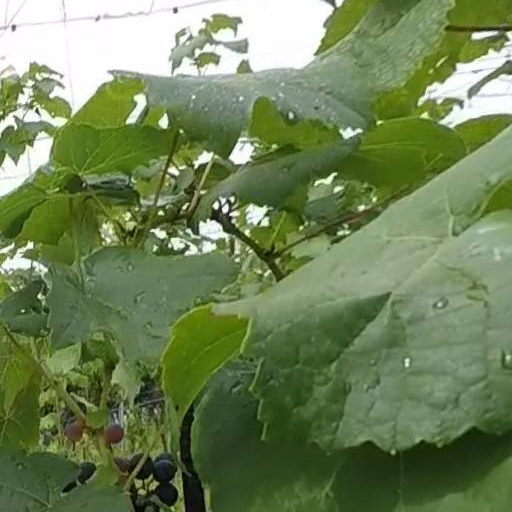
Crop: grape